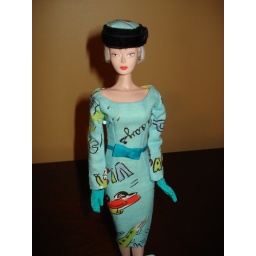
This cool pillbox hat has the French flag on the top.  the base is surrounded in velvet.